Casey Wright

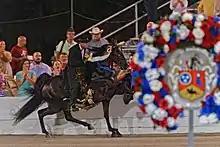
Casey Wright and I Am Jose in 2013

Casey Wright trained the Racking Horse Gold Plated SD, who won the Four-Year-Old World Championship in the 2002 Racking Horse World Celebration. The following year Wright and Gold Plated SD won the World Grand Championship.